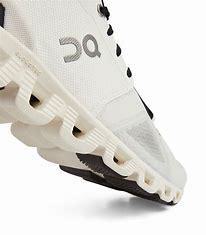
Brand: ON
Model: Cloud